Kingdom of Khaza'il

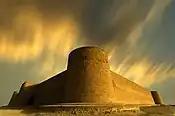
Zarb Castle named after Emir Dhirb Al Khaza'i, in Al Diwaniyah.

The Khaza'il were also infamous for the significant number of fortresses they owned including Zarb Castle named after Emir Dhirb bin Mughamis Al Khuza'i which still stands in Al Diwaniyah today; Al Diwaniyah itself was established by the Khaza'il family and was formerly known as Khaza'il's Diwaniyah (Khaza'il's Guest House).